St. John's College, Belize

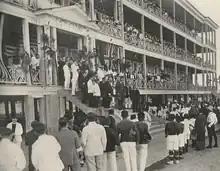
Pioneer aviator Charles Lindbergh at Loyola Park, 1928

In 1957 economics, bookkeeping, and arithmetic were part of the syllabus. In 1965 under Fr. Jack Stochl, S.J., it began offering high school equivalency courses for young men and women. The Extension Department is now in its fourth location, still in the center of the city, accessible to the students who work during the day and study at night. It features a computer lab to facilitate courses in business and accounting. Around 700 students, 70% women, take Extension courses, which requires only a grade school background of applicants. Classes are also provided for refugees from the neighbouring countries.